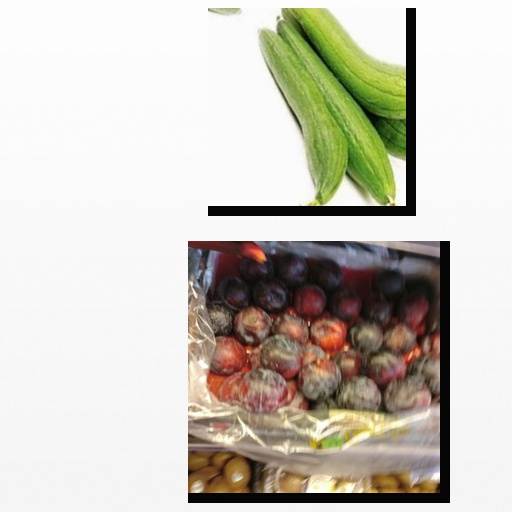
Food items: sponge_gourd, plum